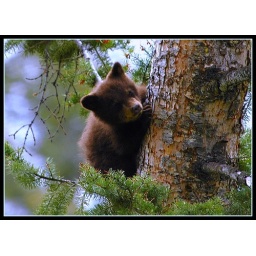
Cinnamon bear cub on the lookout - photographed in YNP